List of birds of the United States Minor Outlying Islands

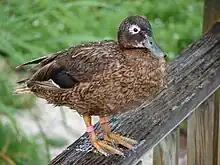
The critically endangered Laysan duck is found at Midway Atoll

This is a list of birds of the United States Minor Outlying Islands. This area consists of Baker Island, Howland Island, Jarvis Island, Johnston Atoll, Kingman Reef, Midway Atoll, Palmyra Atoll, and Wake Island in the Pacific Ocean and Navassa Island in the Caribbean Sea.